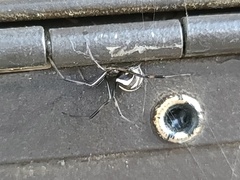
Species: Lactrodectus_hesperus